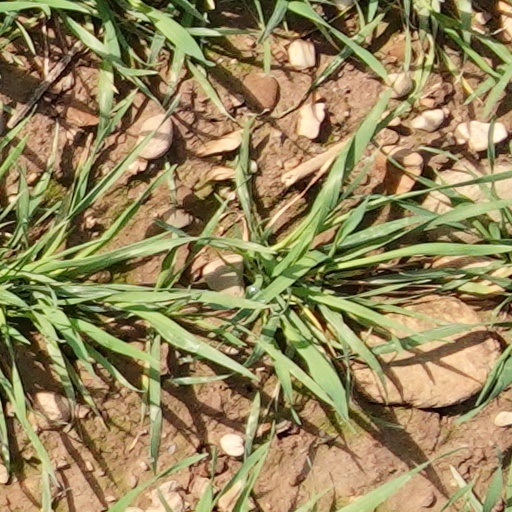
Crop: wheat